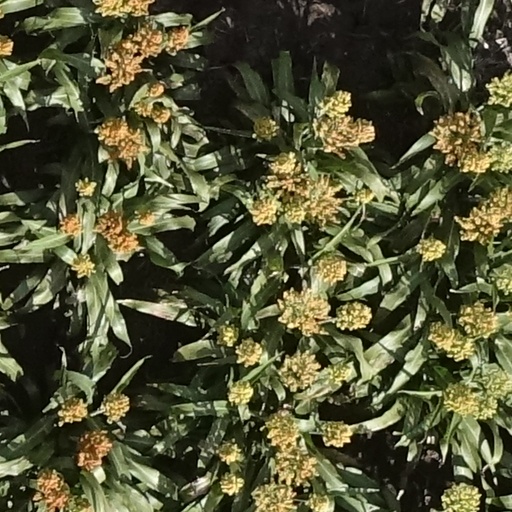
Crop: sorghum